32nd Infantry Brigade Combat Team (United States)

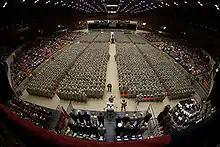
The 32nd Infantry Brigade Combat Team prepares for deployment in February 2009.

In February 2009 the entire BCT, consisting of 3,200 Wisconsin Army National Guard soldiers, was activated along with six supporting units outside the brigade. They were given a send-off on 17 February 2009 at the Alliant Energy Center Veterans Memorial Coliseum in Madison, Wisconsin. The soldiers reported to Fort Bliss in elements of 400–600 soldiers by 1 March to complete preparations for a one-year deployment. Sgt. Pete Smoczyk and Col. Tommy Makal, two World War II veterans who served in the 32nd Infantry Division during World War II when it was last called up for overseas combat duty, also marched out with the brigade. Spc. Marissa Hendriks, Smoczyk's granddaughter, deployed to Iraq with the unit.